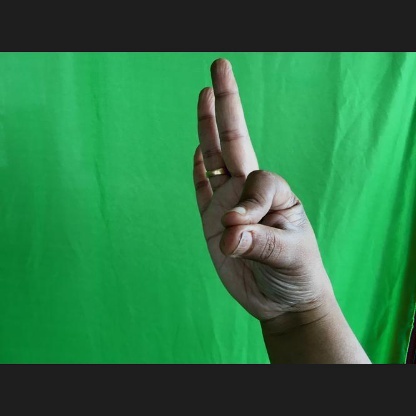
Mudra: Hamsasyam